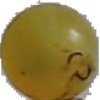
Label: white_grape